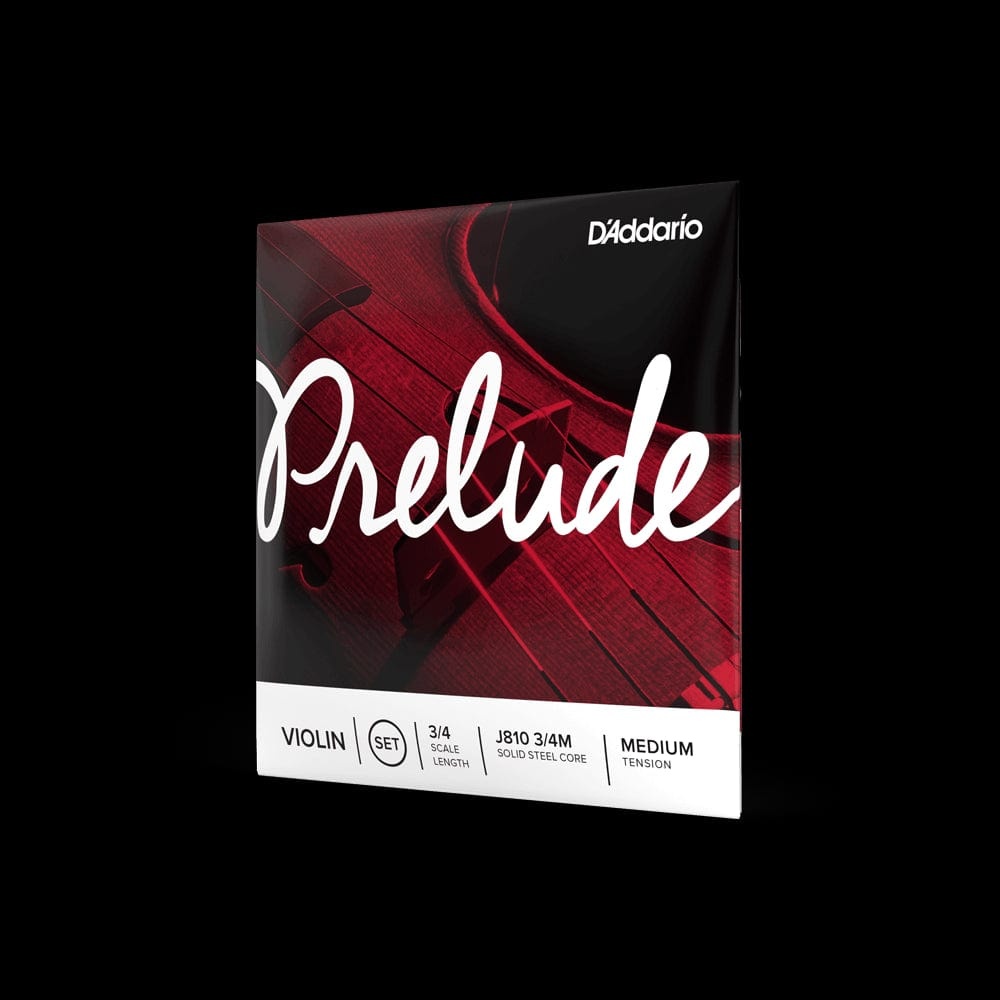
D'Addario Prelude Violin Single A String | 3/4 Scale | Medium Tension
Brand: D'Addario
Single String. Not A Set. Prelude strings are the educator’s preferred choice for student strings due to their unique blend of warm tone, durability, and value. Prelude strings have the warmest sound available in an affordable, solid steel core string design. Unaffected by temperature and humidity changes, they have excellent bow response.
Category: Arts & Entertainment > Hobbies & Creative Arts > Musical Instrument & Orchestra Accessories > String Instrument Accessories > Orchestral String Instrument Accessories > Orchestral String Instrument Strings